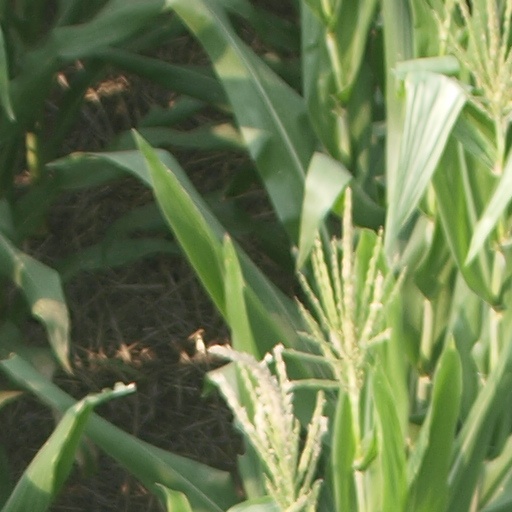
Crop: maize; corn